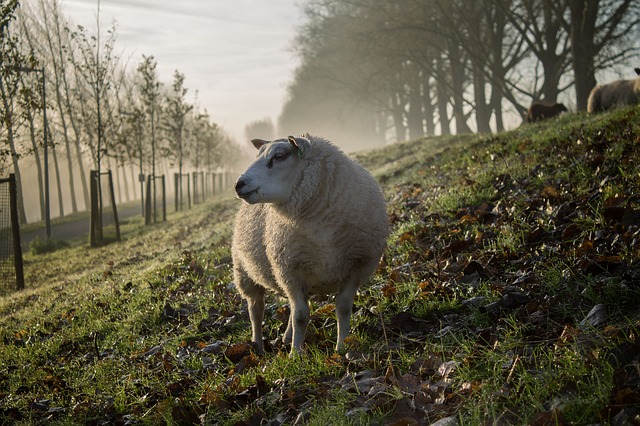
Label: pecora